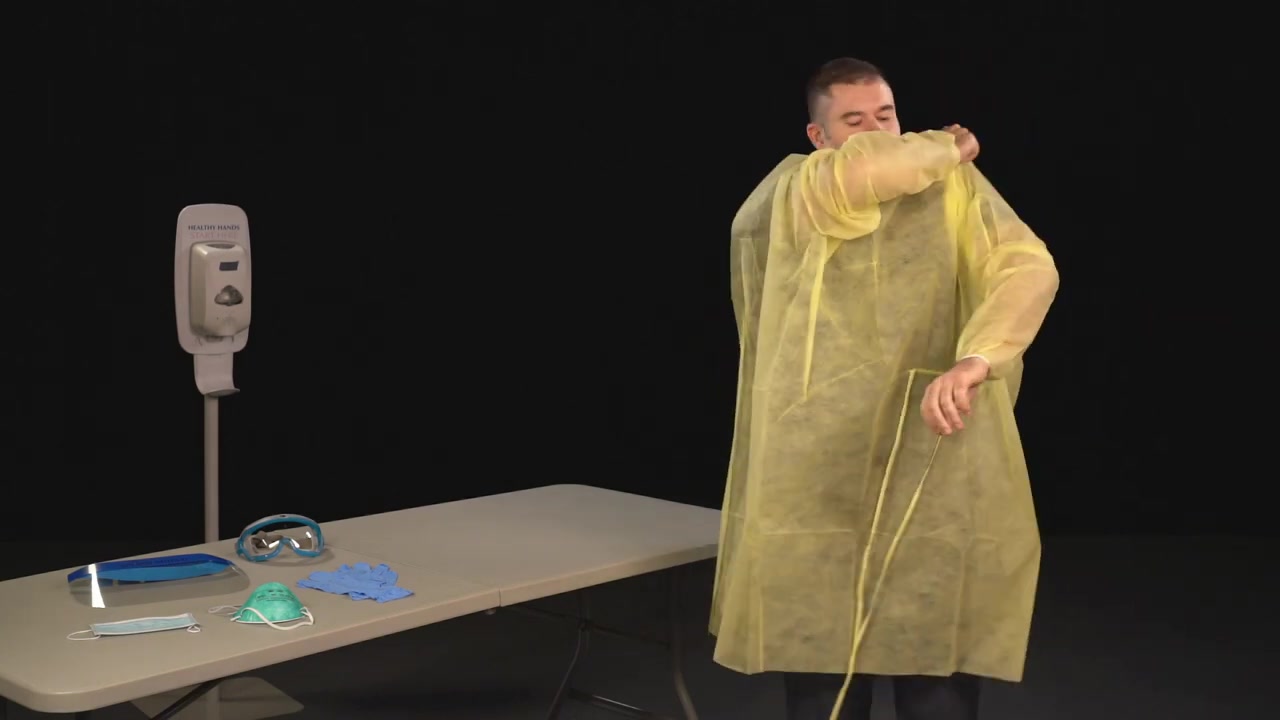
Objects detected:
Coverall
Goggles
Face_Shield
Mask